Fancy rat

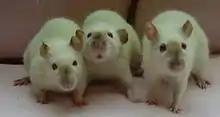
Himalayan rats have a unique color and marking variation

Further dividing the varieties of fancy rats are the many different markings. Fancy rats can appear in any combination of colors and markings. The markings are typically in reference to the patterns and ratios of colored hair versus white hair. Two extremes would be a "self" (completely solid, non-white color) and a Himalayan (completely white except blending into colored areas at the nose and feet, called points, as in a Himalayan cat's markings).